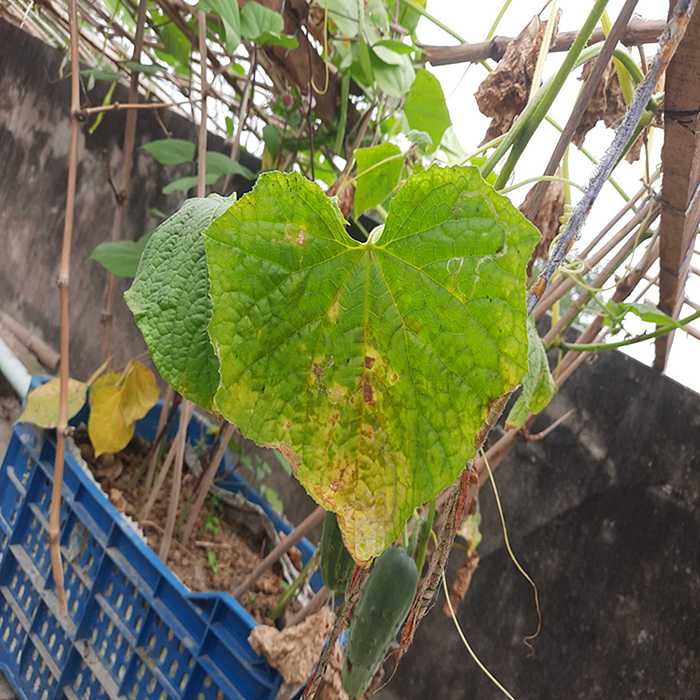
Plant: Cucumber
Label: Anthracnose lesions